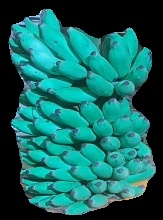
Variety: elakki-bale
Grade: grade2